Central Asian art

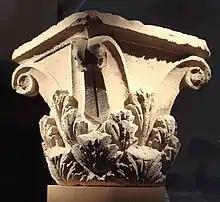
Corinthian capital, found at Ai-Khanoum in the citadel by the troops of Commander Massoud, 2nd century BC.

Margiana and Bactria belonged to the Medes for a time, and were then annexed to the Achaemenid Empire by Cyrus the Great in sixth century BC, forming the twelfth satrapy of Persia.